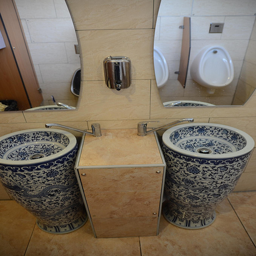
A public restroom has two sinks shaped like fancy vases.
Two tall ceramic sinks in a men's restroom.
Two old fashion looking pots are standing in a bathroom.
Two sinks are shown that are blue and white floral.
Two sinks ,mirrors and urinals in a bathroom.